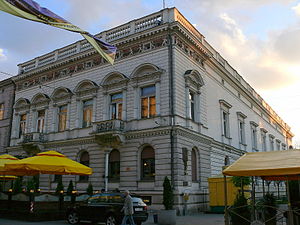
Maksymilian Goldfeders palæ
Maksymilian Goldfeders palæ
Maksymilian Goldfeders palæ ligger ved Piotrkowska-gaden 77 i Łódź. Det blev bygget i italiensk renæssance i årene 1889-1892 efter tegninger af byarkitekten Hilary Majewski, i et af byens mest repræsentative strøg.